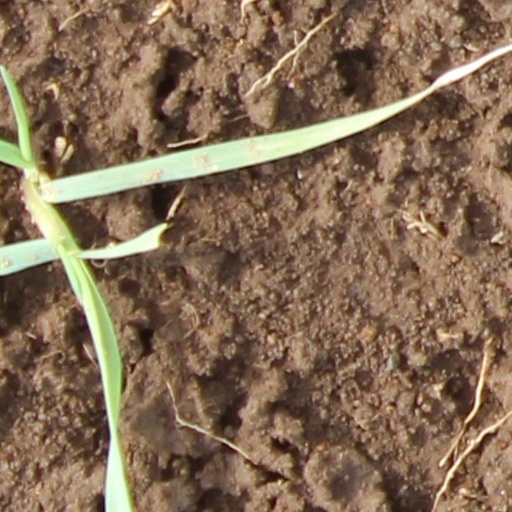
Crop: wheat